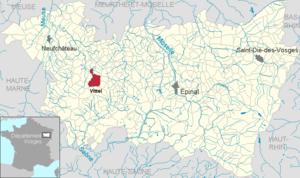
Vittel dans le département des Vosges, Lorraine, France